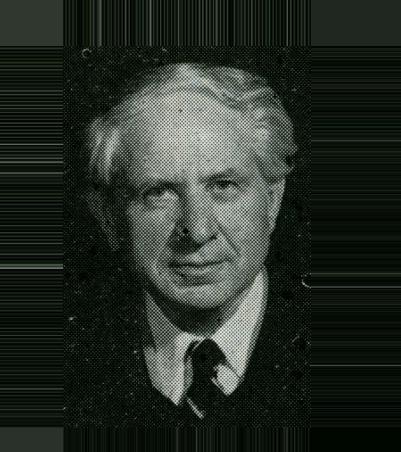
Age: 62